Fabio Frizzi

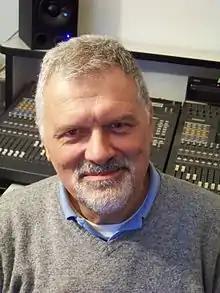
Fabio Frizzi in 2011

Fabio Frizzi (born 2 July 1951) is an Italian musician and composer. Born in Bologna, Emilia-Romagna, Italy, he is best known for his film scores and was a frequent collaborator with horror director Lucio Fulci.